Alexander Little Page Green

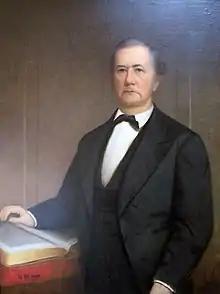
Portrait of Green by Washington Bogart Cooper, c.1870

Alexander Little Page Green (a.k.a. "A.L.P. Green") (1806 or 1807 – July 15, 1874) was an American Methodist leader, slaveholder, and co-founder of Vanderbilt University. He was the founder of the Southern Methodist Publishing House. He was instrumental in moving the Methodist General Conference to Nashville, Tennessee, where he was the minister of McKendree United Methodist Church. He was an authority on fishing.